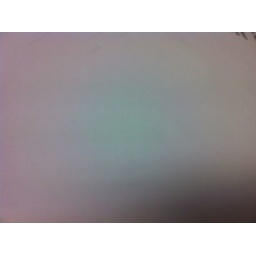
white piece of paper shot under fluorescent lights